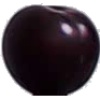
Label: cherry_wax_black